Battle of Piski

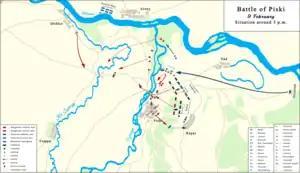
Battle of Piski 9 February 1849. Situation around 3 p.m

It was then that Bem arrived on the battlefield. He immediately arranged for the artillery to be moved to the right bank, sent the cavalry on the charge, and arranged for the 11th Battalion, which had been fighting since the morning, to be relieved. He reorganized the 11th and 55th battalions sending them to attack, and later he sent also the two batteries that were next to him, to the opposite bank of the river; while the Württemberg Hussars and the Székely battalion crossed over to the opposite bank at the confluence of the Sztrigy and the Maros, where the whole army was deployed in formation under the command of Major Hrabovszky and Major Dobay, who had been assigned to the right wing. Even before this happened, Bem noticed that a K.u.K. battalion was trying to bypass the Hungarian right flank on the heights above Piski. Having already sent all his cavalry forward, he ordered József Egyed, the Lieutenant of the Mátyás-Hussars, to attack the battalion with "all kinds of hussars" (obviously the commanders of the headquarters staff) accompanying him. Egyed hesitated, obviously not understanding the point, but Bem urged him to hurry. The Hussars charged the battalion, which took an Infantry square position (this was a usual way to repel a cavalry charge); then Bem, with the fire of his five guns, smashed the battalion, which fled, leaving many dead and wounded on the field. Bem smiled after the successful action and said, "Do you see the Austrian tactics?"